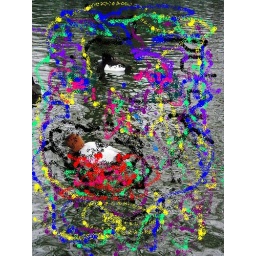
battersea park in snow brown head duck